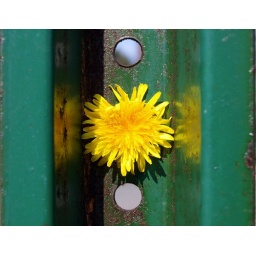
Dandelion in green pole